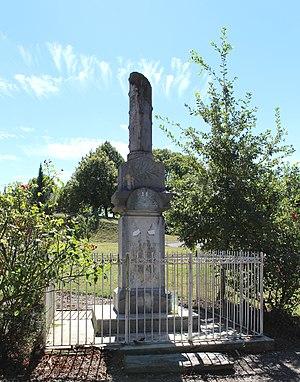
Monument aux morts de Lafitole (Hautes-Pyrénées)
Lafitole est une commune française située dans le département des Hautes-Pyrénées, en région Occitanie.